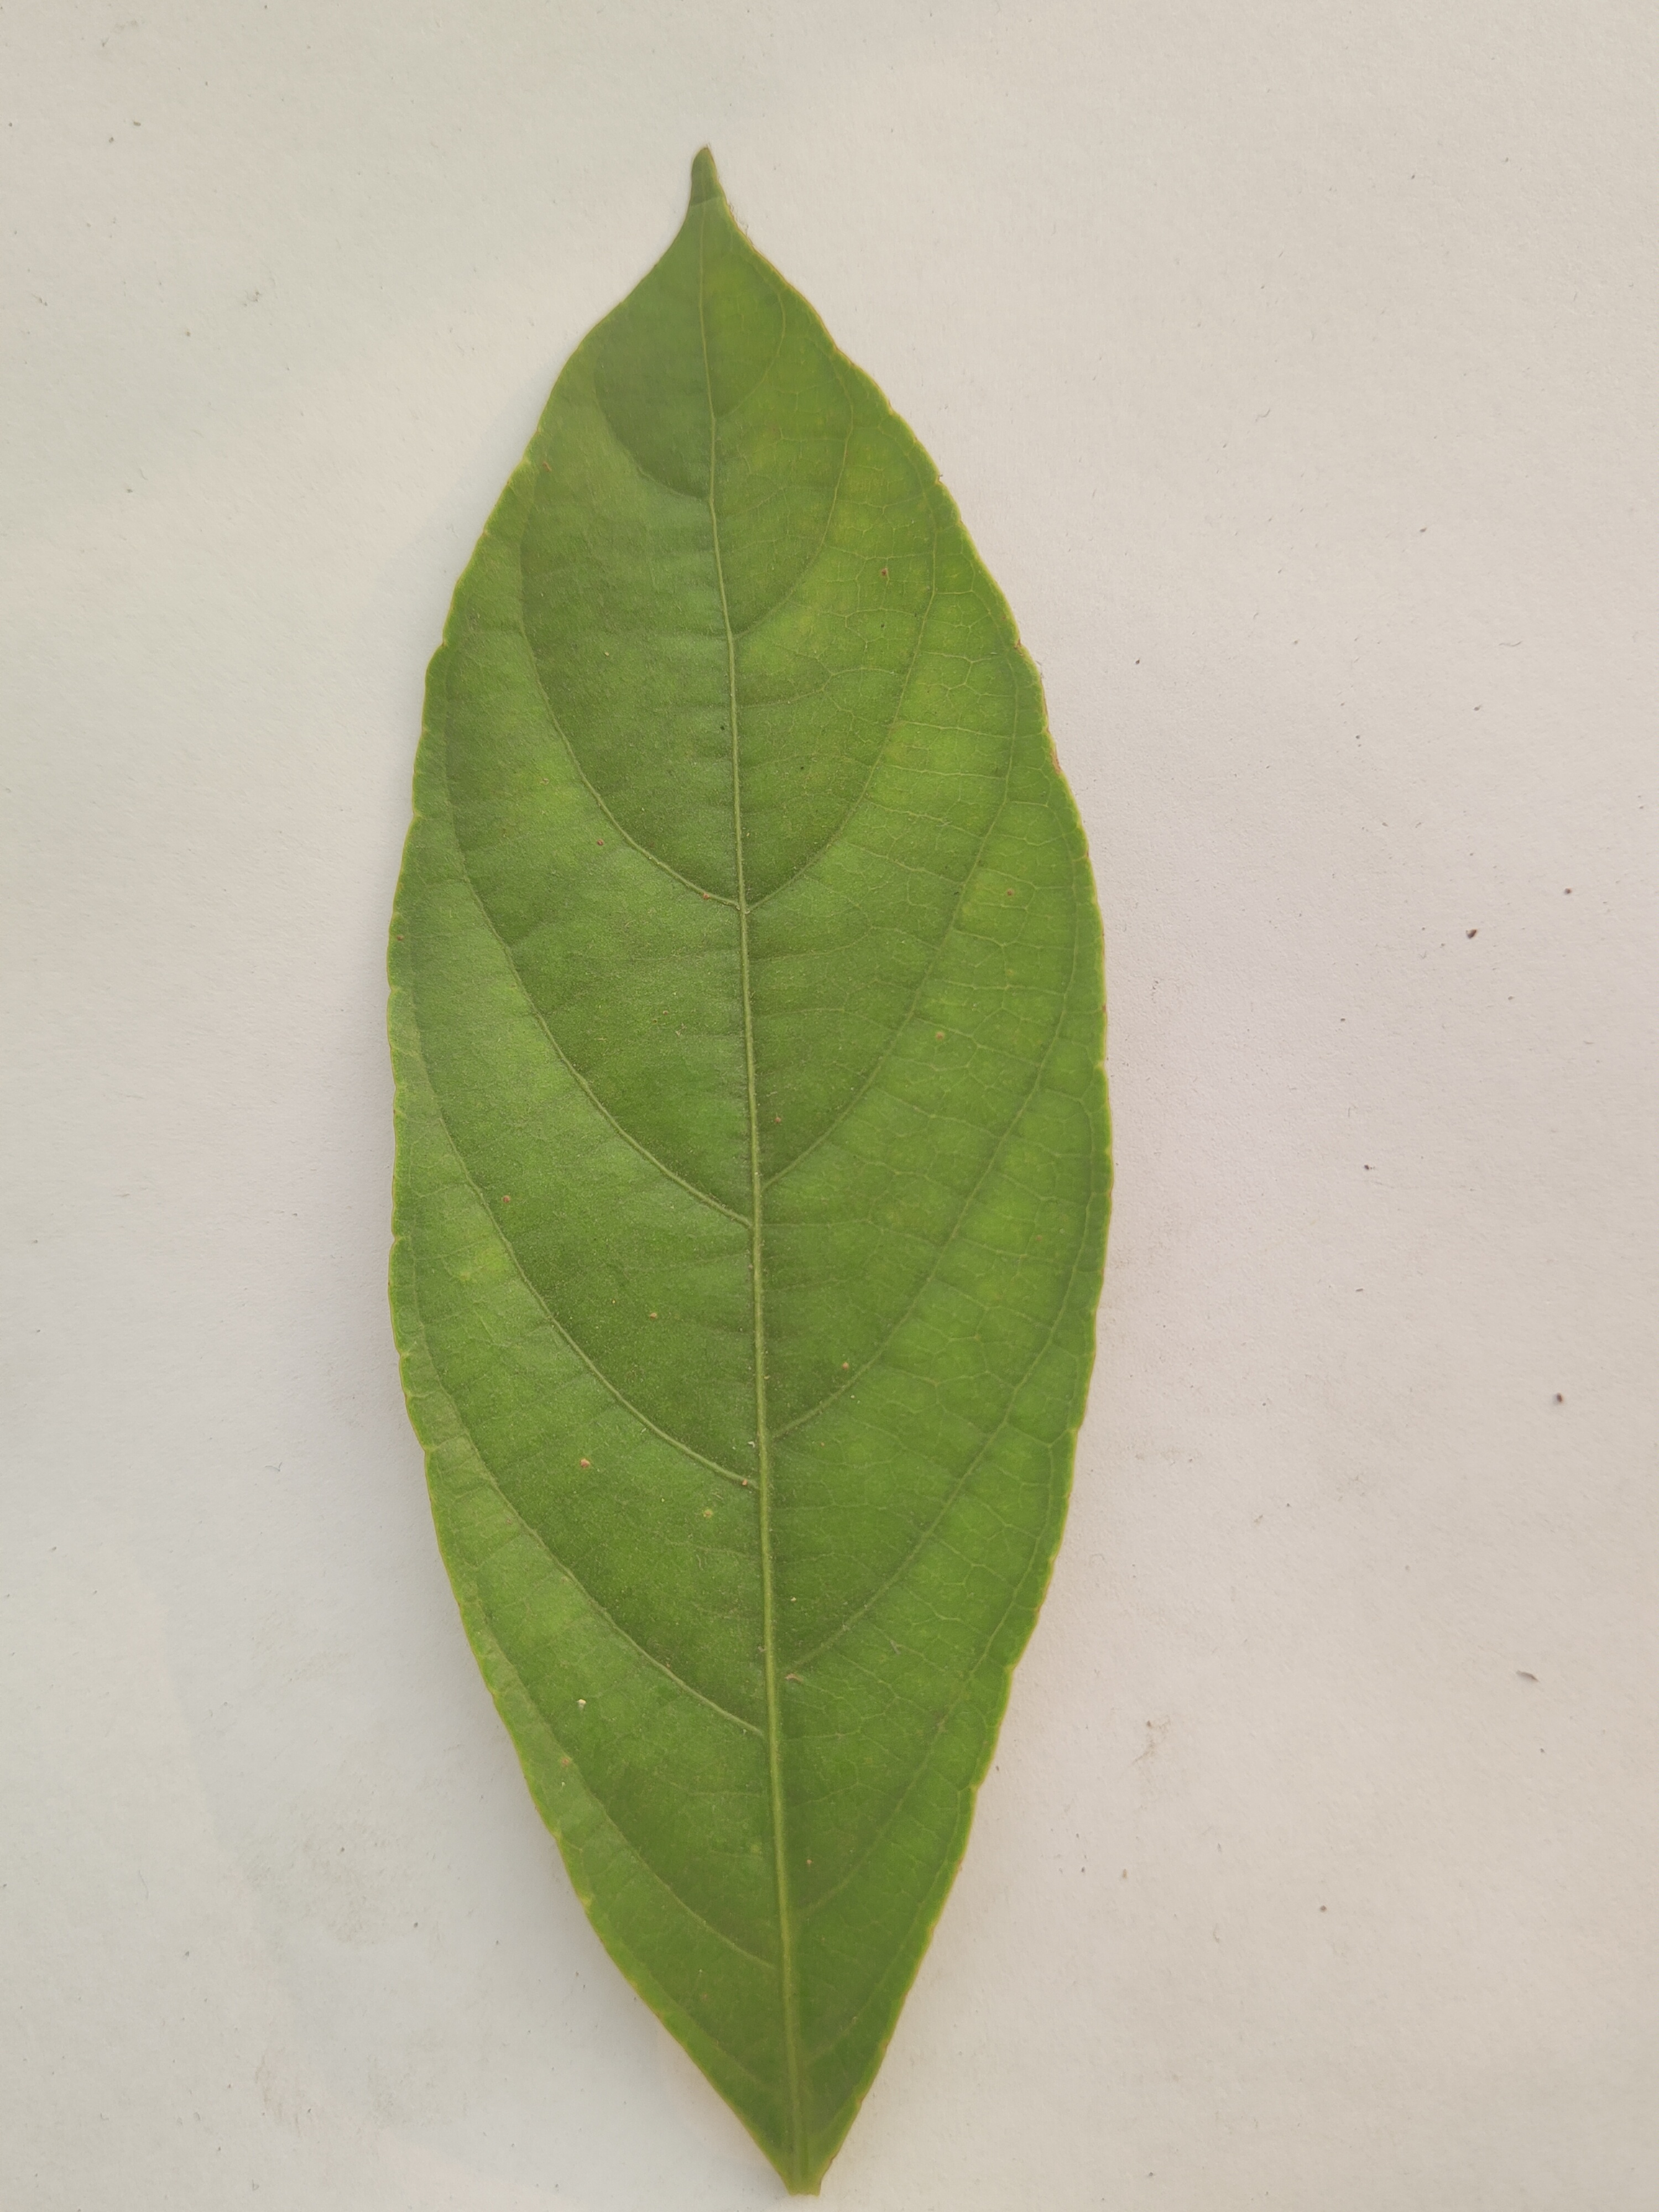
Leaf variety: Lotkon